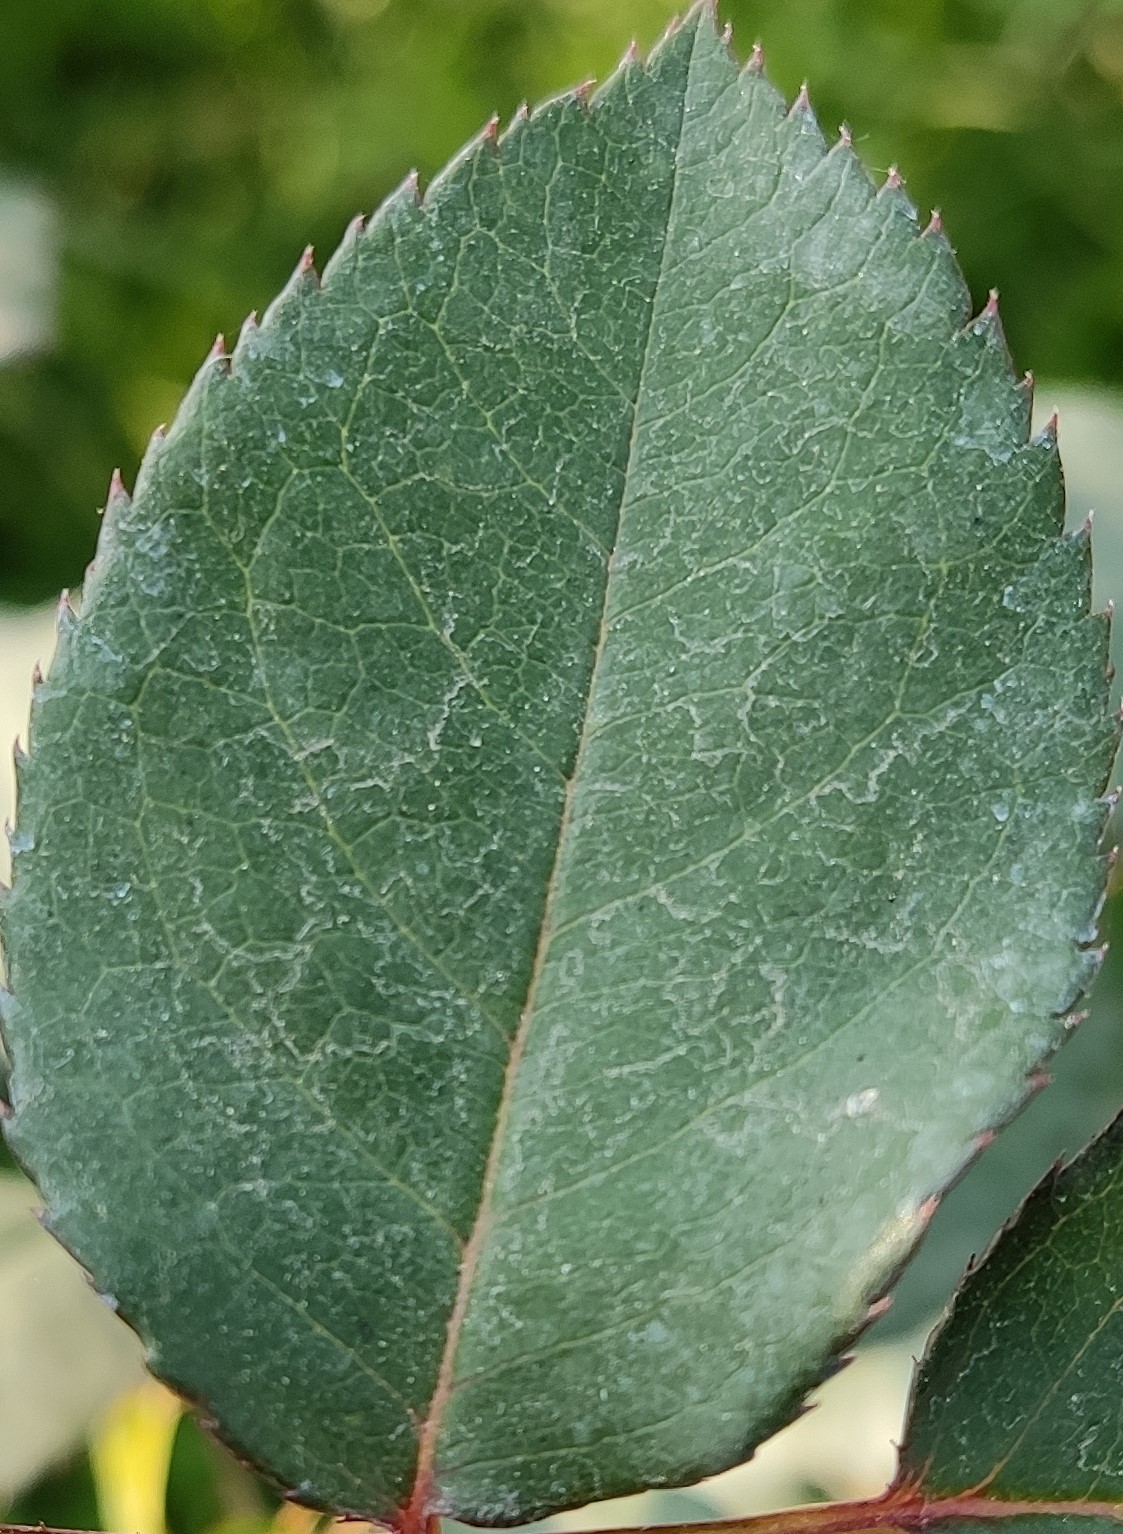
Label: Fresh Leaf